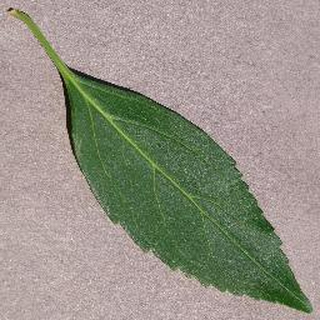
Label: healthy_cherry